Greenfield, Flintshire

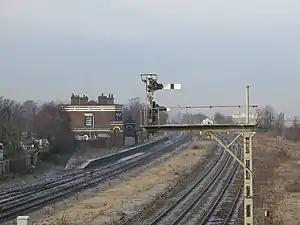
Holywell Junction station

The station was opened on 1 May 1848 as part of the Chester and Holyhead Railway (now the North Wales Coast Line) and was named simply Holywell. A brick built signal box was opened in 1902 to replace an earlier wooden one. The station initially had two platforms but as the line grew busier the number of tracks doubled from one each way to two and the number of platforms followed suit. The main station building was positioned on the down platform and a subway connected them all. In 1912 Holywell Branch Line was opened just east of the station which linked the mainline to the centre of Holywell. Therefore, Holywell station was renamed Holywell Junction on 1 May and the new station called Holywell Town.